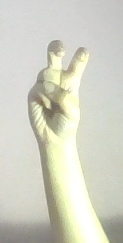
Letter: toot